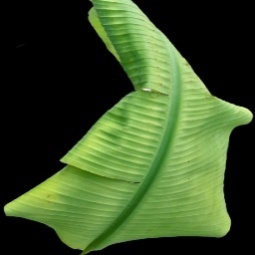
Label: Calcium